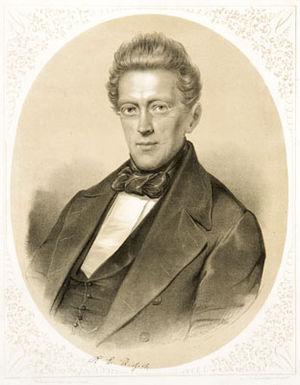
Karl Bogislaus Reichert, né à Rastenburg le 20 décembre 1811 et mort dans à Berlin le 21 décembre 1883, est un anatomiste, embryologiste et histologiste allemand.